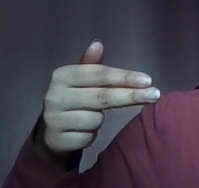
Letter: ghain